Descent (video game)

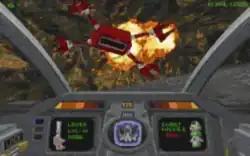
Screenshot of the player engaging a robot from a cockpit perspective. The yellow number and adjacent bars in the HUD represent the amount of total energy. Also in the HUD, counterclockwise from top left: the available extra lives, an enemy missile lock indicator, a colored key inventory, the selected primary weapon, the player ship's shields, the selected secondary weapon, and the score count.

"Descent" is a first-person shooter and shoot 'em up game wherein the player pilots a spaceship through labyrinthine mines while fighting virus-infected robots, using the ship's armaments. They must find and destroy each mine's reactor core, triggering a meltdown that will destroy the mine as the player escapes. For two levels, the reactor core is replaced with a boss. To obtain access to the reactor, the player must collect one or a combination of the three colored access keys for each level. As a secondary objective, the player can also choose to rescue PTMC (Post Terran Mining Corporation) workers who were taken hostage by the infected robots.